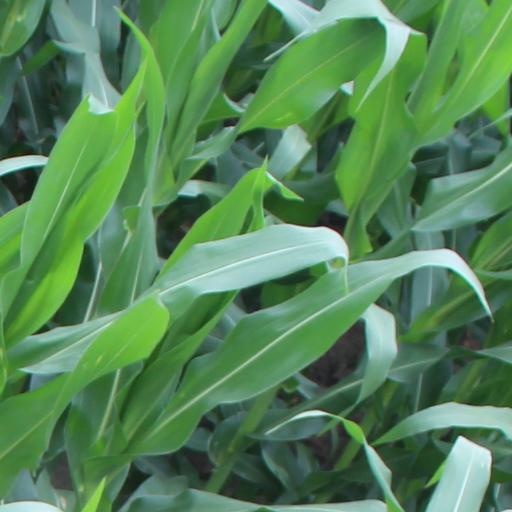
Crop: maize; corn